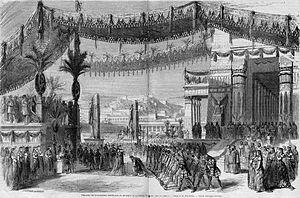
La Reine de Saba est un opéra en quatre actes de Charles Gounod, fondé sur la figure biblique du même nom, créé le 28 février 1862.